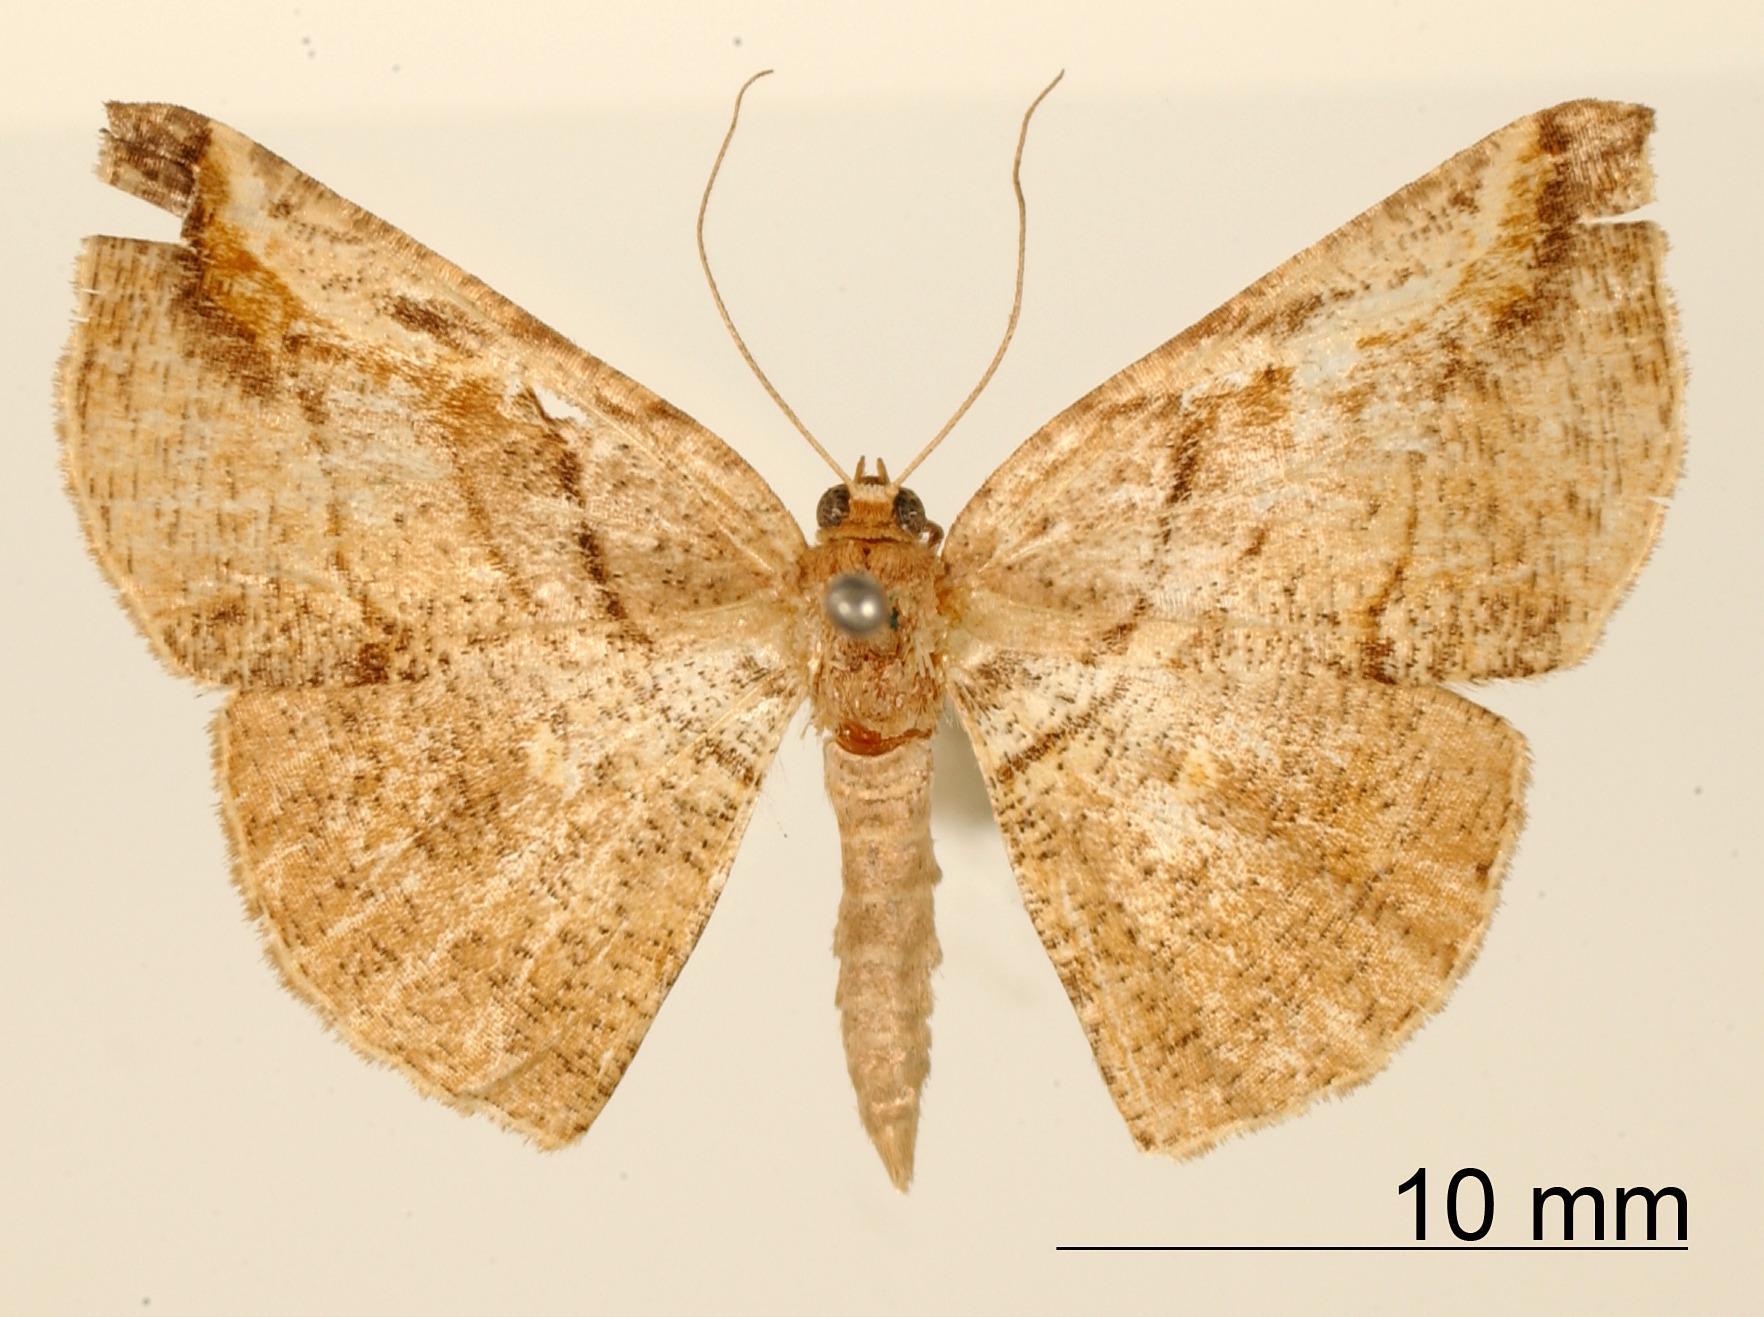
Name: Acrotomia trilva
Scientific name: Acrotomia trilva Schaus, 1901
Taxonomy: Animalia, Arthropoda, Insecta, Lepidoptera, Geometridae, Ennominae
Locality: Orizaba, Mexico, Mexico